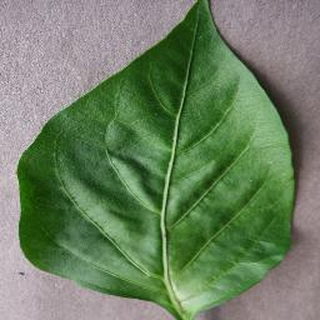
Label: healthy_bell_pepper